Adaptive Domain Environment for Operating Systems

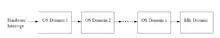
Adeos interrupt pipe.

Adeos uses an interrupt pipe to propagate interrupts through the different domains running on the hardware. As some domains may prefer to be the first to receive hardware interrupts, Adeos provides a mechanism for domains to have access to priority interrupt dispatching. In effect, Adeos places the requesting domain's interrupt handler and accompanying tables, which may be called as an interrupt mechanism in SPACE terminology, at the first stages of the interrupt pipeline. Domains can control whether they accept, ignore, discard or terminate interrupts. Each of these has a different effect and is controlled differently.